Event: Nepal Earthquake
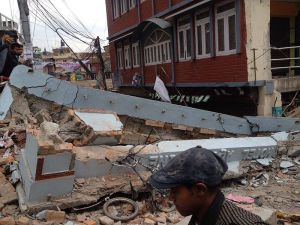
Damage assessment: damage